Huey P. Long Bridge (Baton Rouge)

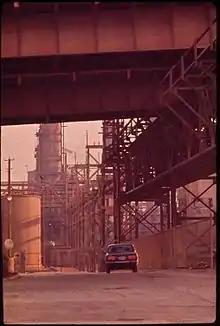
The entrance to the Kaiser Aluminum plant under the bridge in 1972

The bridge is similar in design to the Huey P. Long Bridge in Jefferson Parish, Louisiana (until the downstream bridge was widened to six lanes in 2013). Its lanes are narrow and during cold weather, it has a tendency to ice over.